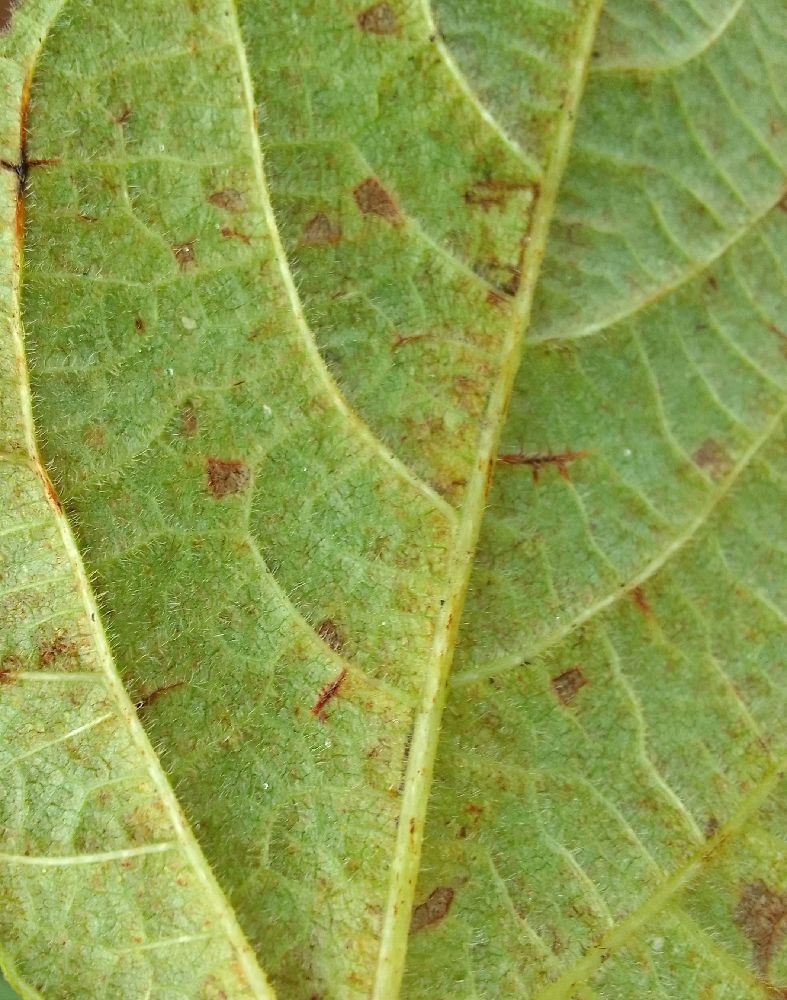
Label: anthracnose